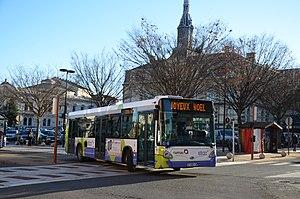
Heuliez GX 327 n°42 sur la ligne 3 du réseau STAR de Roanne, à la gare routière d'Hôtel de Ville.
Le Service des transports de l'agglomération roannaise, ou STAR, est un réseau de transport en commun urbain français centré sur la ville de Roanne, dans le département de la Loire. L'autorité organisatrice de transport urbain de ce réseau est Roannais Agglomération. Son exploitation est déléguée à la société Transdev Roanne filiale de Transdev.
Roanne est une commune française située dans le département de la Loire, en région Auvergne-Rhône-Alpes.